The Leopard Hunts in Darkness

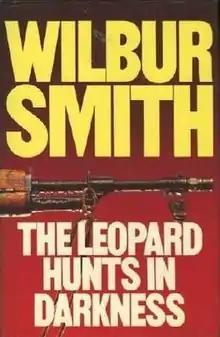
First edition

The Leopard Hunts in Darkness is a novel by Wilbur Smith set in the early days of Zimbabwe's independence and is the fourth in Wilbur Smith's series about the Ballantyne family of Rhodesia.